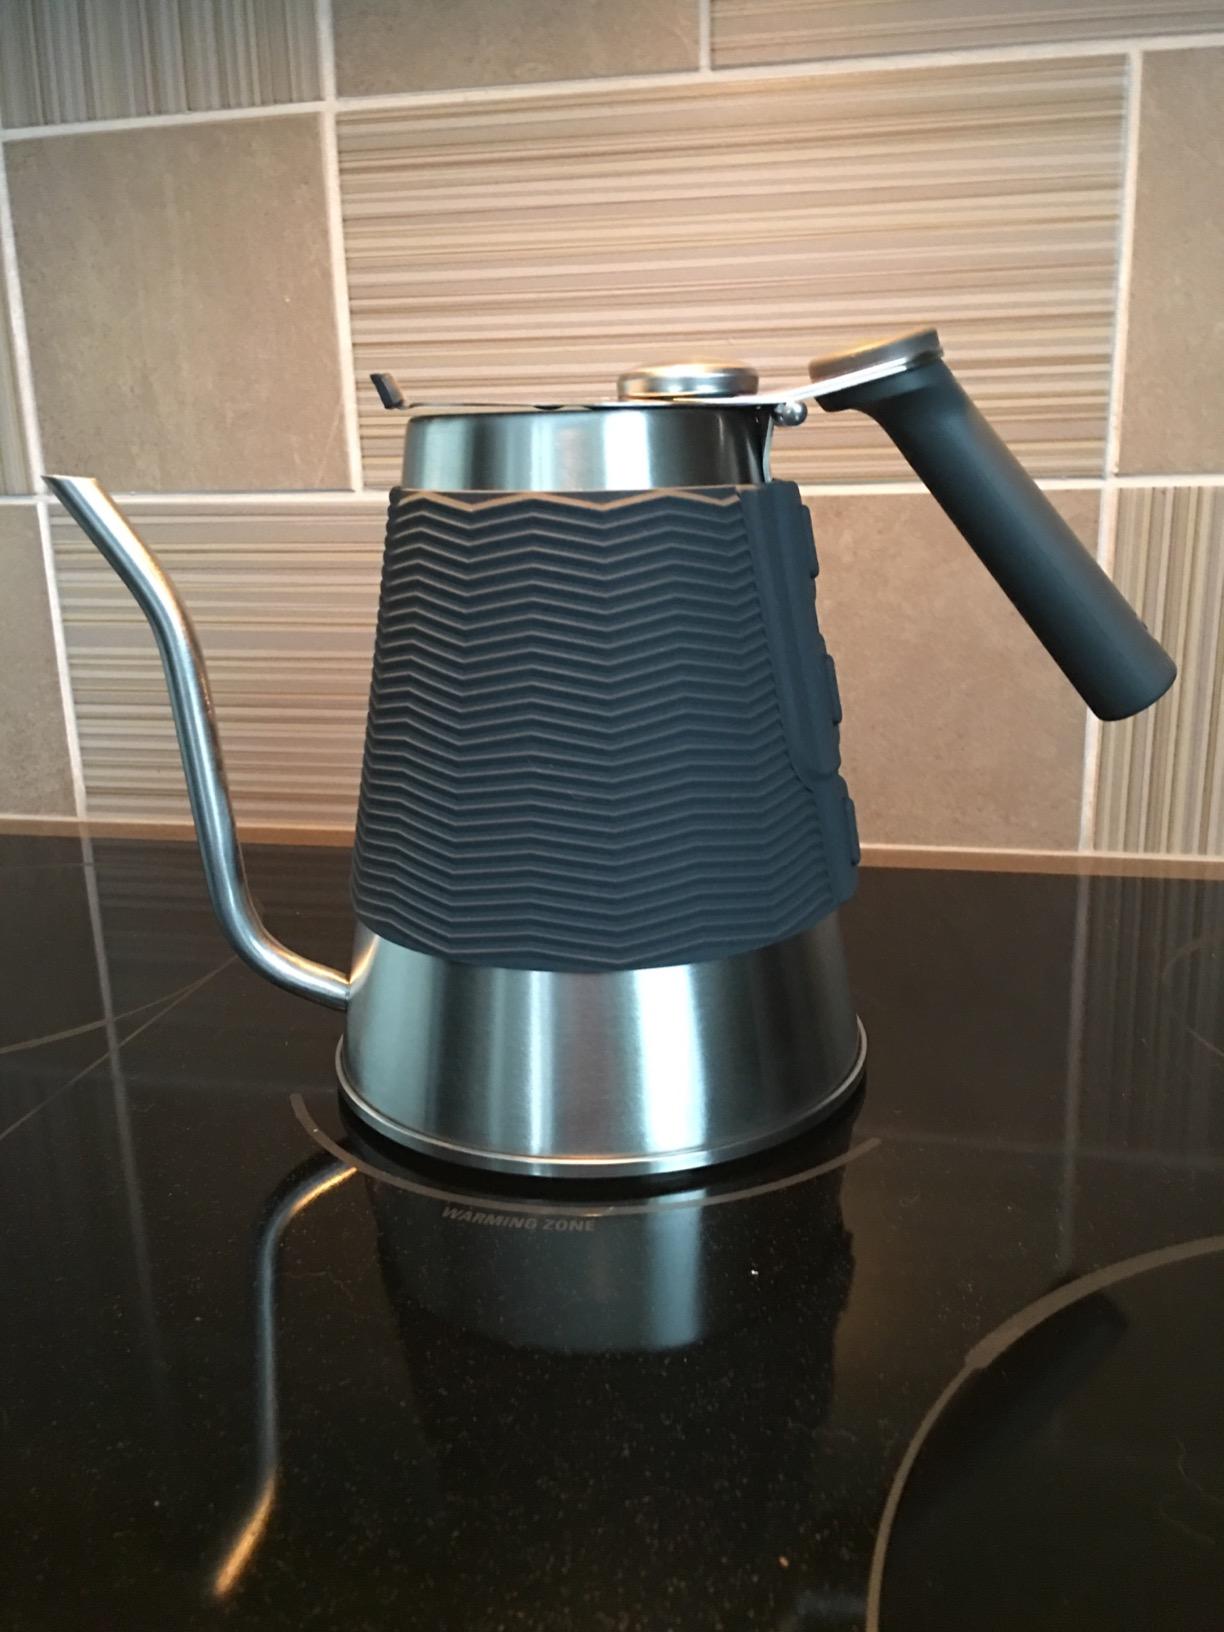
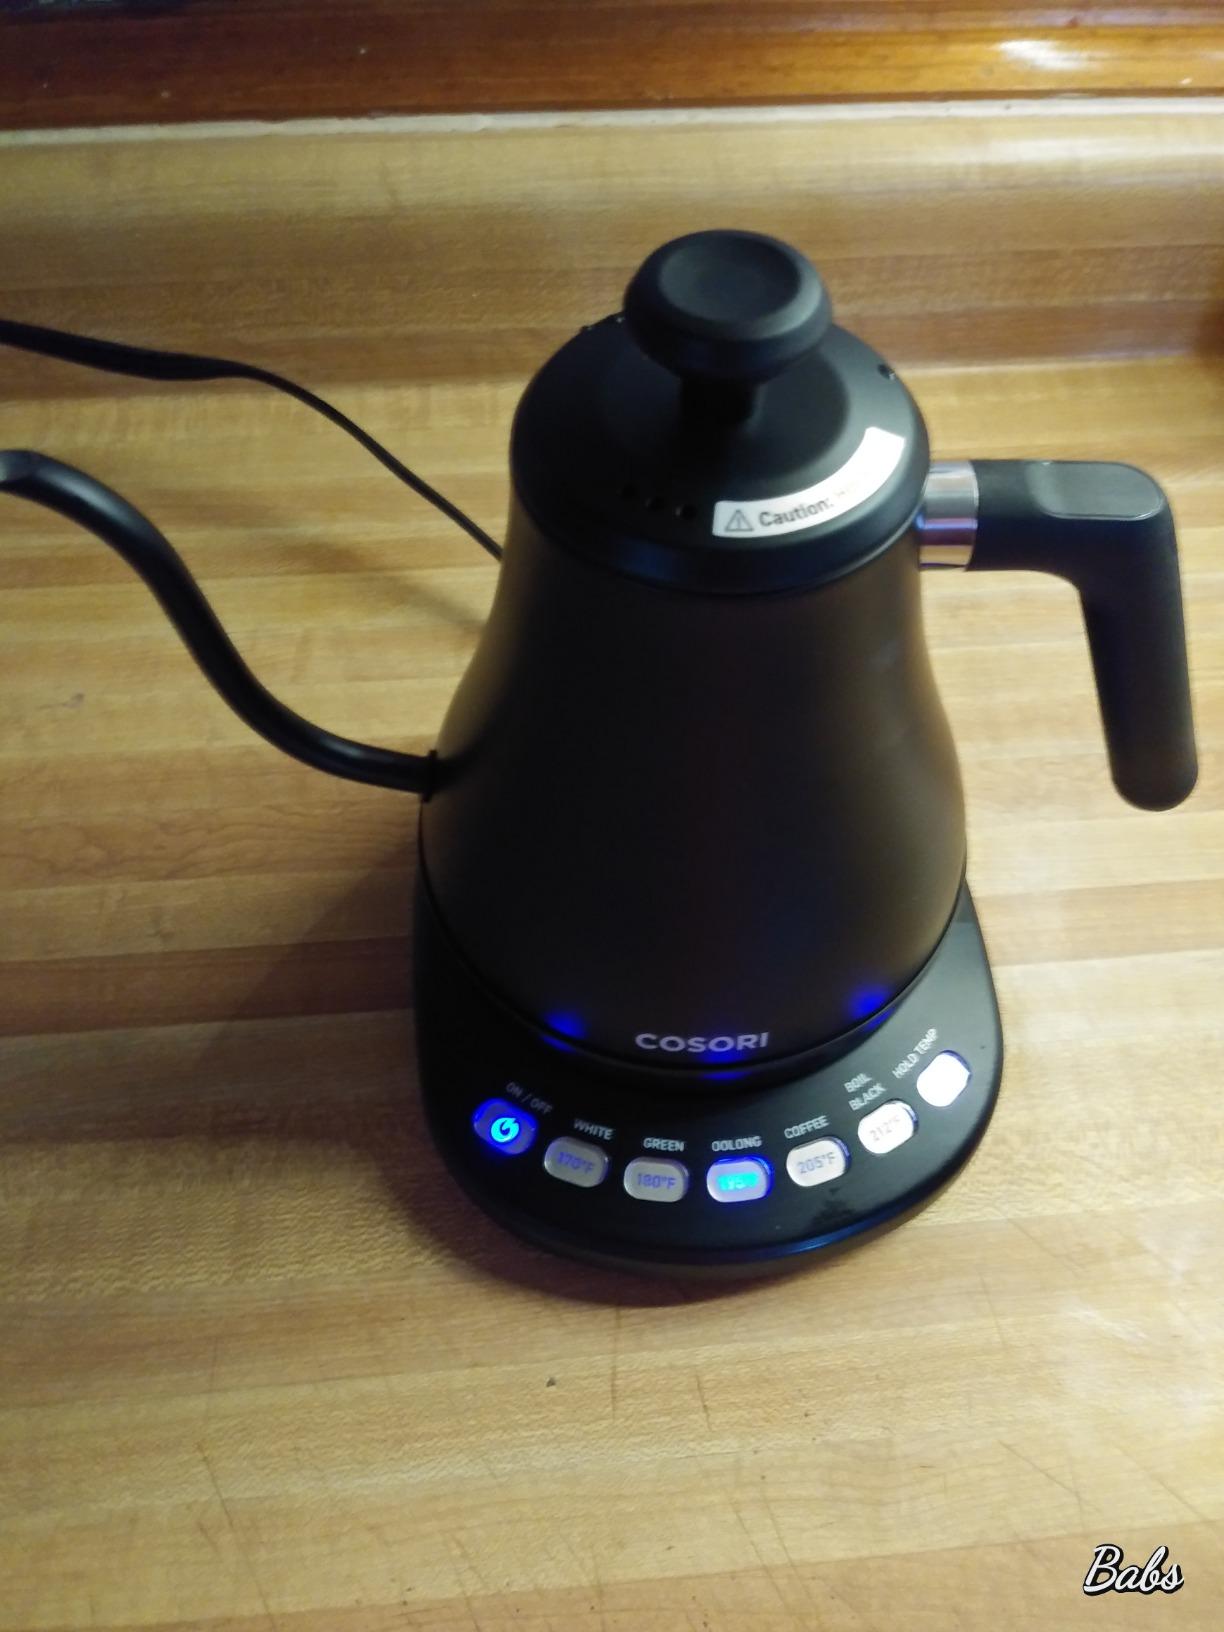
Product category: items_kettle
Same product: no